Kalmar Castle

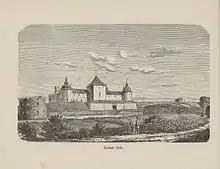
The castle before its latest reconstruction

In 1856, architect Fredrik Wilhelm Scholander (1816–1881) initiated reconstruction/restoration work at Kalmar Castle. His pupil Helgo Zettervall continued restoring Kalmar Castle in the 1880s. Architect Carl Möller drew up the plans and other documents. The work began in 1885 and by 1891 the castle had gained the silhouette it bears today. In 1919 Professor Martin Olsson was charged with the continuing restoration of earthworks, the moat, the bridge and the drawbridge. Work continued until 1941, when the castle was once more surrounded by water. Today, it is one of Sweden's best preserved renaissance castles and is open to the public.